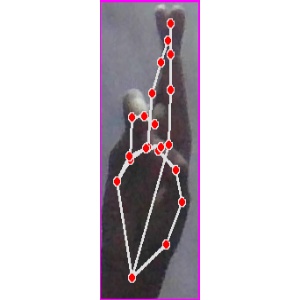
अक्षर: र